Giuseppe Conte

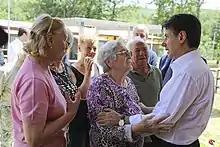
Conte among people affected by the 2016 Central Italy earthquakes

Conte criticized the 2019 Turkish offensive into north-eastern Syria. He stated that the offensive "puts the region's civilians and stability in jeopardy".